Ganoga Lake

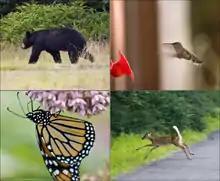
Four image composite of a black bear walking on grass, a hummingbird hovering in front of a red plastic flower, a butterfly hanging upside down from pink flowers, and a deer with white spots and tail leaping from a road to grass.

Ganoga Lake is the largest tributary of Lake Jean, via a branch of Kitchen Creek. While Lake Jean lies entirely within Ricketts Glen State Park, much of its drainage basin extends beyond the park, and Ganoga Lake's watershed accounts for nearly half of the total area. Lake Jean covers ; the remaining of the Lake Jean watershed are 81.0% hardwood forest, 12.6% pastures, 4.7% other lakes (including Ganoga Lake's ), and 1.7% wetlands. The park has more than 80 species of vines, shrubs, and trees; black gum, black spruce, eastern hemlock, eastern white pine, eastern larch, red maple, and yellow birch are found in area forests.